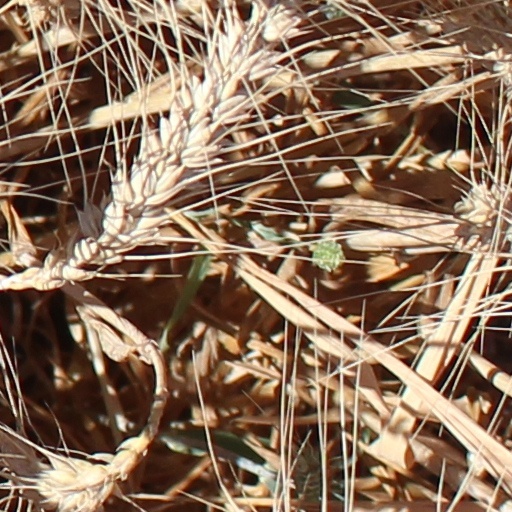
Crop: wheat